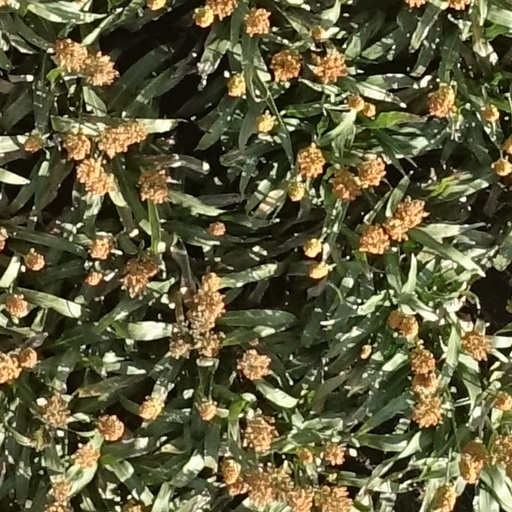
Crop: sorghum